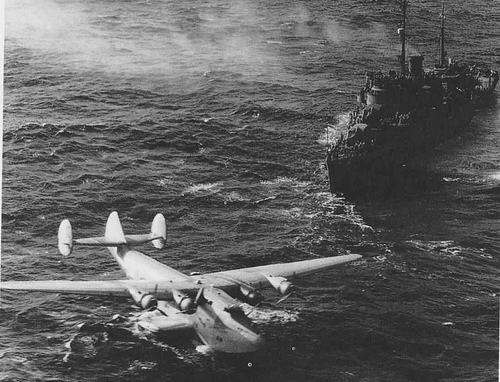
An airplane in the water and a boat nearby.